Monument Lane railway station

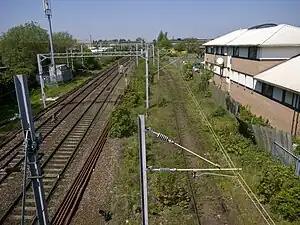
Site of station — central platform ran between tracks

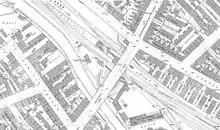
1888-9 map of location of the former station

Monument Lane railway station was a railway station in Birmingham, England, built by the London and North Western Railway on their Stour Valley Line in 1854. It served the Ladywood area of Birmingham, it was also the site of a large goods yard and a locomotive shed. In 1886, a new station was opened just north of the first station.